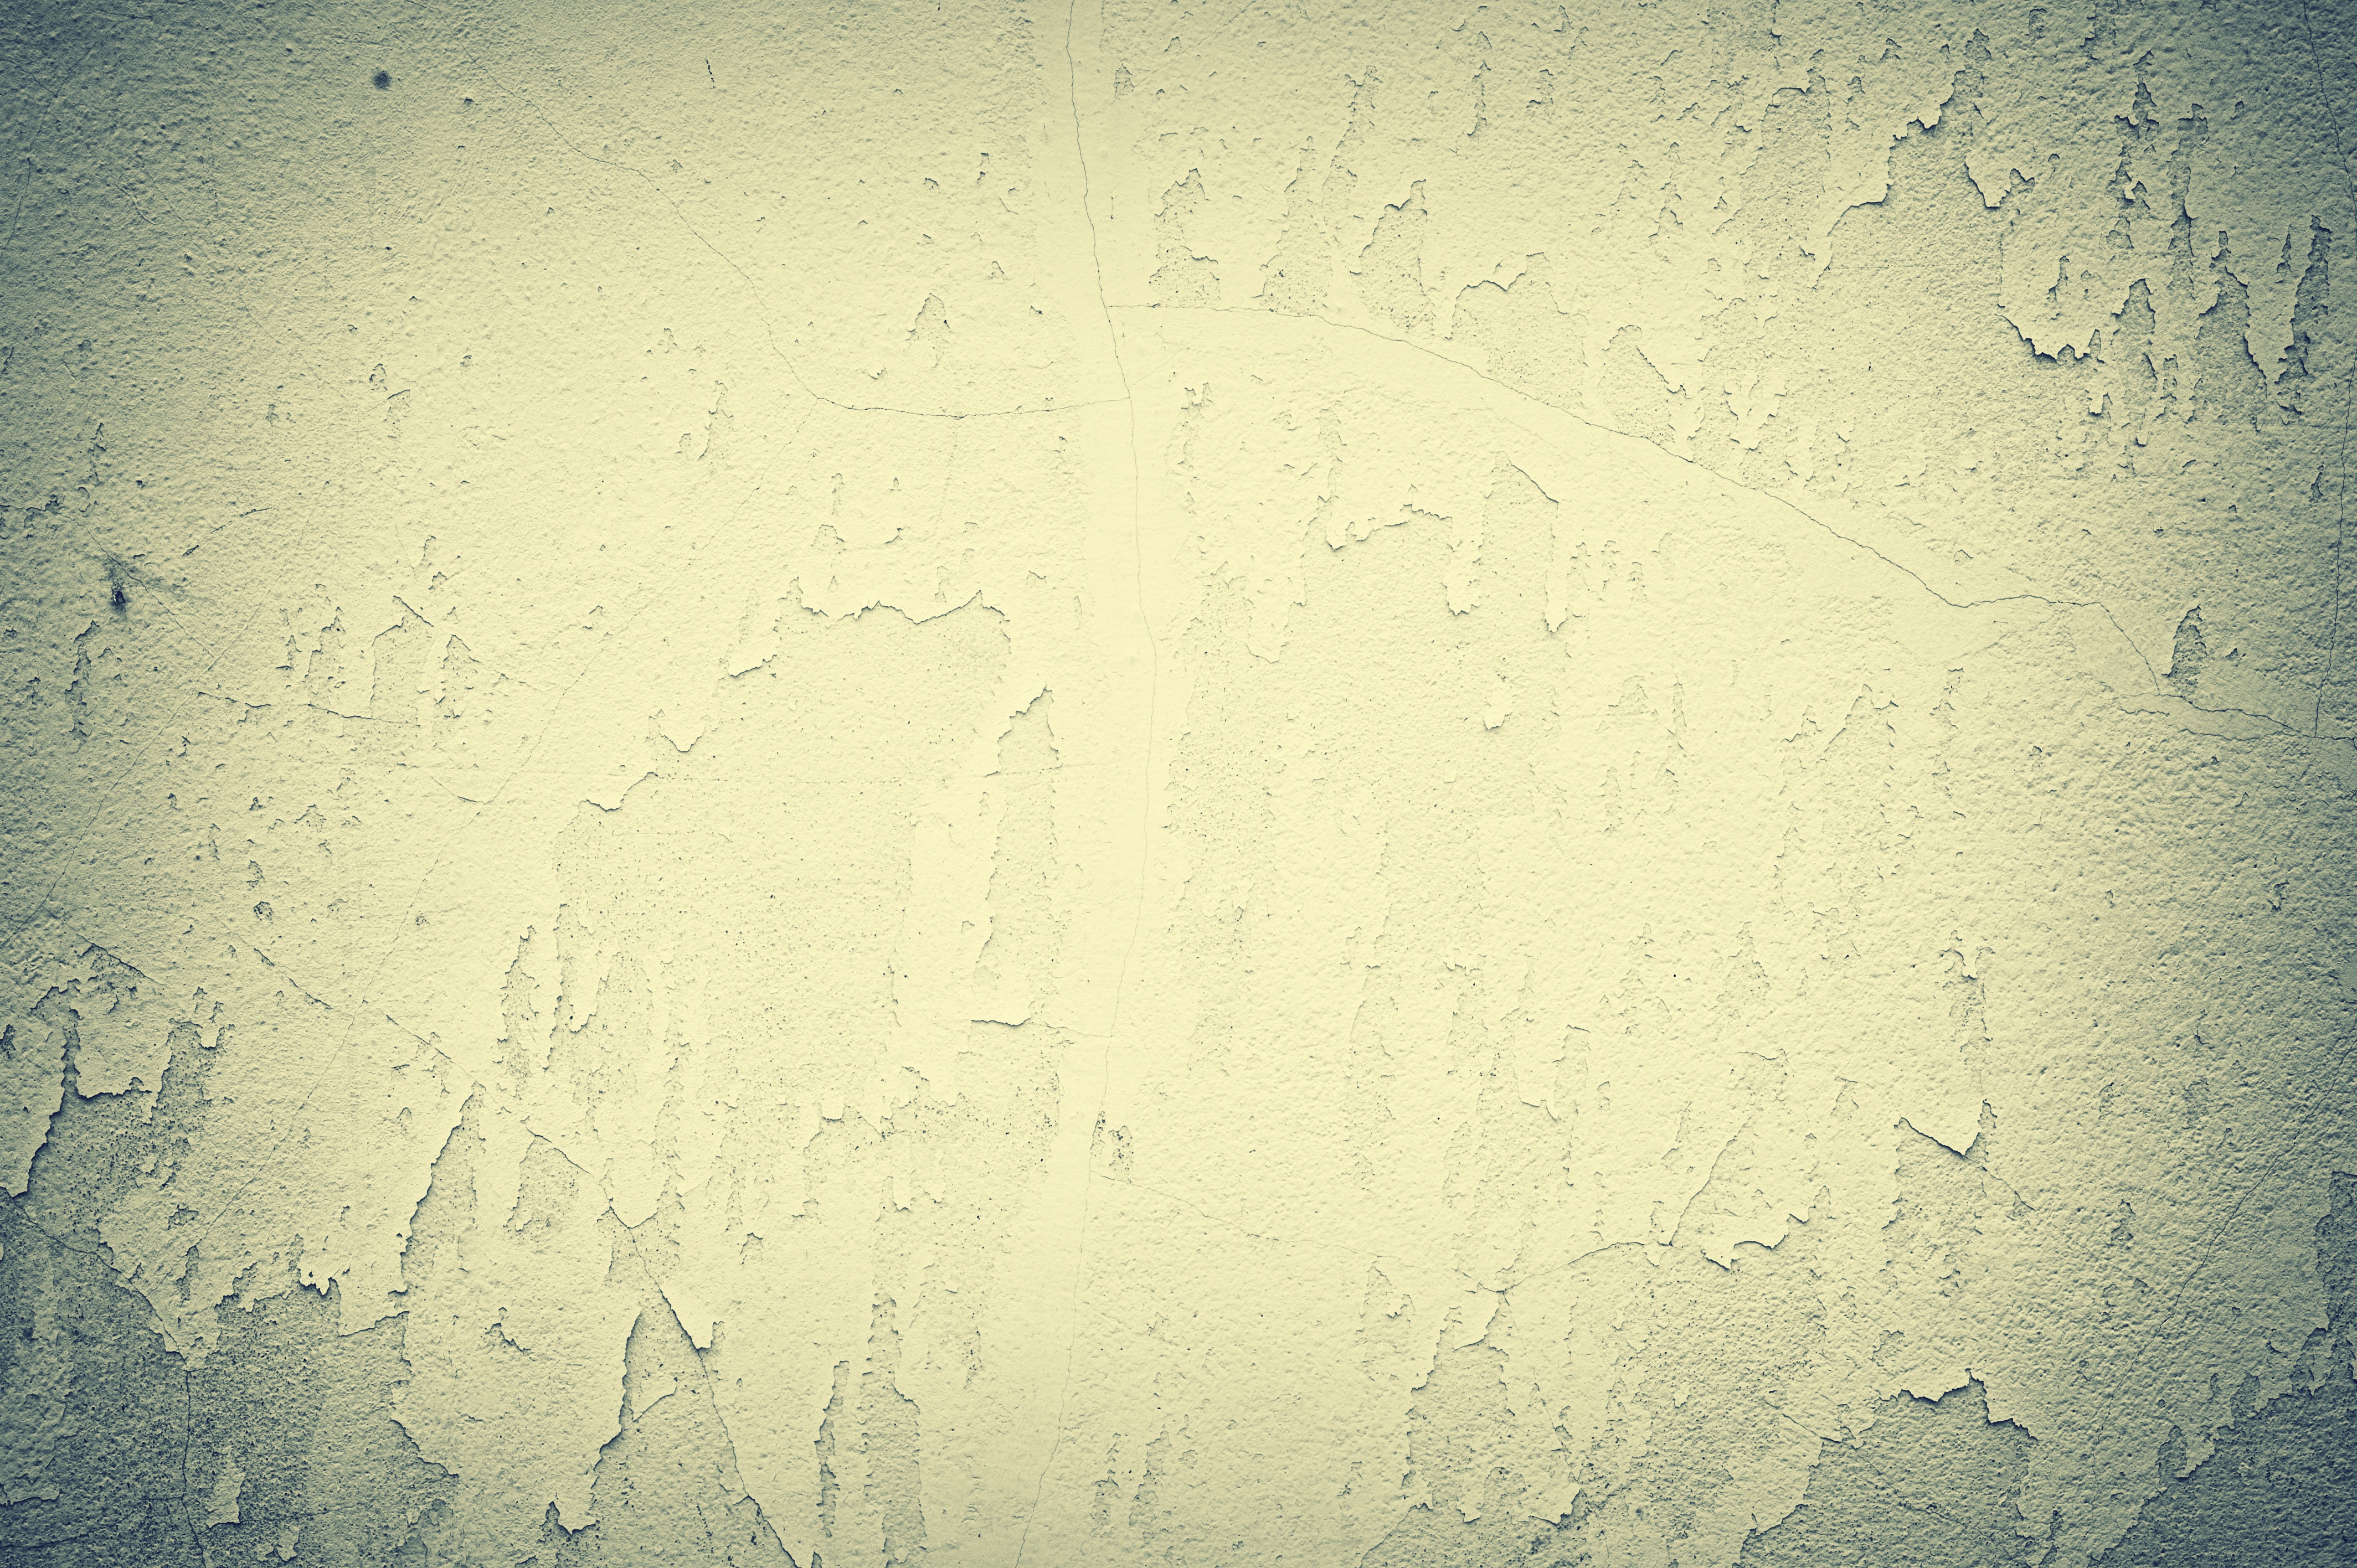
light, abstract, architecture, house, texture, building, old, atmosphere, wall, decoration, pattern, line, reflection, brown, dirty, grunge, blue, exterior, brick, decor, material, concrete, circle, cracked, background, design, cement, aging, clay, crisp, shape, backdrop, masonry, aged, dye, obsolete, joint